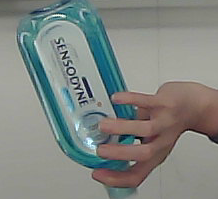
Product: sensodyne_mouthwash